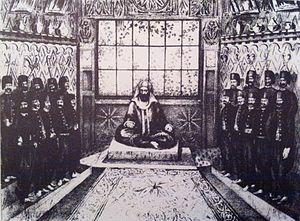
Gravure montrant une audience d'Hussein II Bey en habits orientaux, entouré de ses dignitaires mamelouks en tenues européennes
Ismaïl Caïd Essebsi, de son nom complet Abou El Fida Ismaïl Caïd Essebsi, mort en 1870 à Tunis, est un homme politique tunisien.